Samuel Leas Carpenter

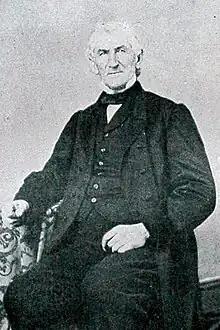

Samuel Leas Carpenter was an American politician from Pennsylvania who served in the Pennsylvania State Senate, representing the 18th district from 1835 to 1837 and the 16th district from 1837 to 1839.